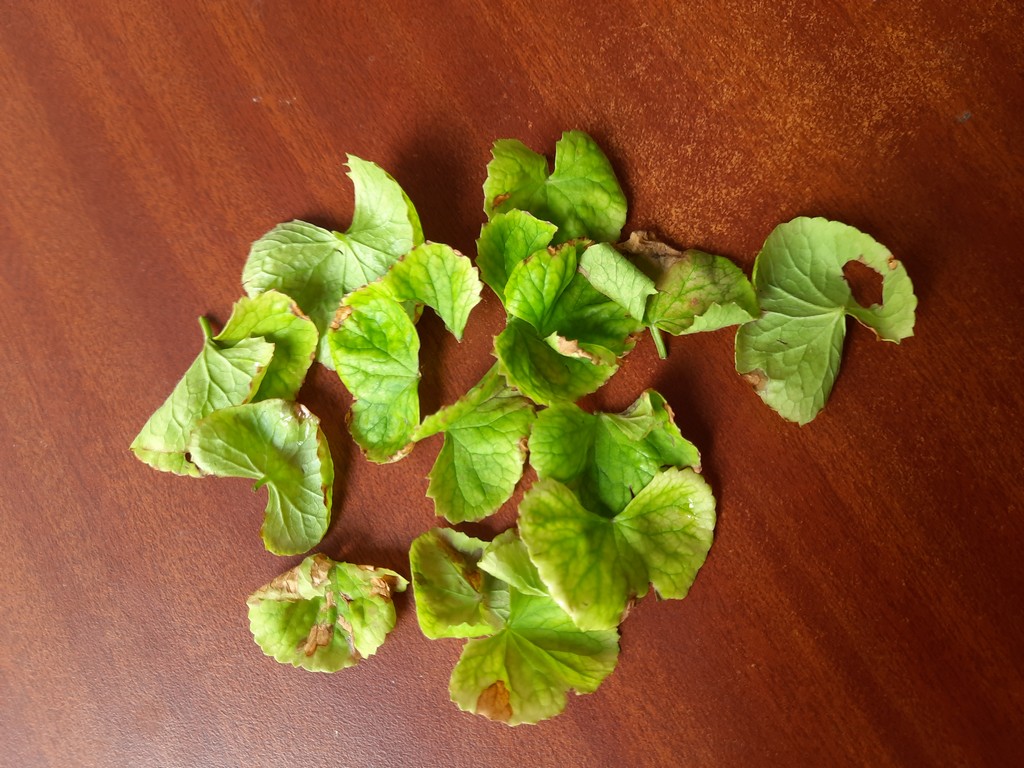
Label: Unhealthy